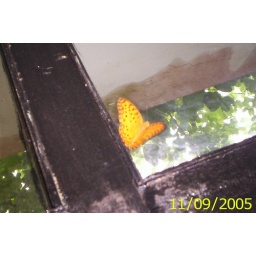
brown butterfly in semiopen state.jpg